Stavanger

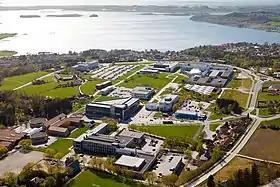
Ullandhaug campus. University of Stavanger

The local bus service in Stavanger is administered by Rogaland Kollektivtrafikk (RKT) under the brand name "Kolumbus". The buses are operated by Boreal Transport. RKT administers all bus routes in Rogaland County.